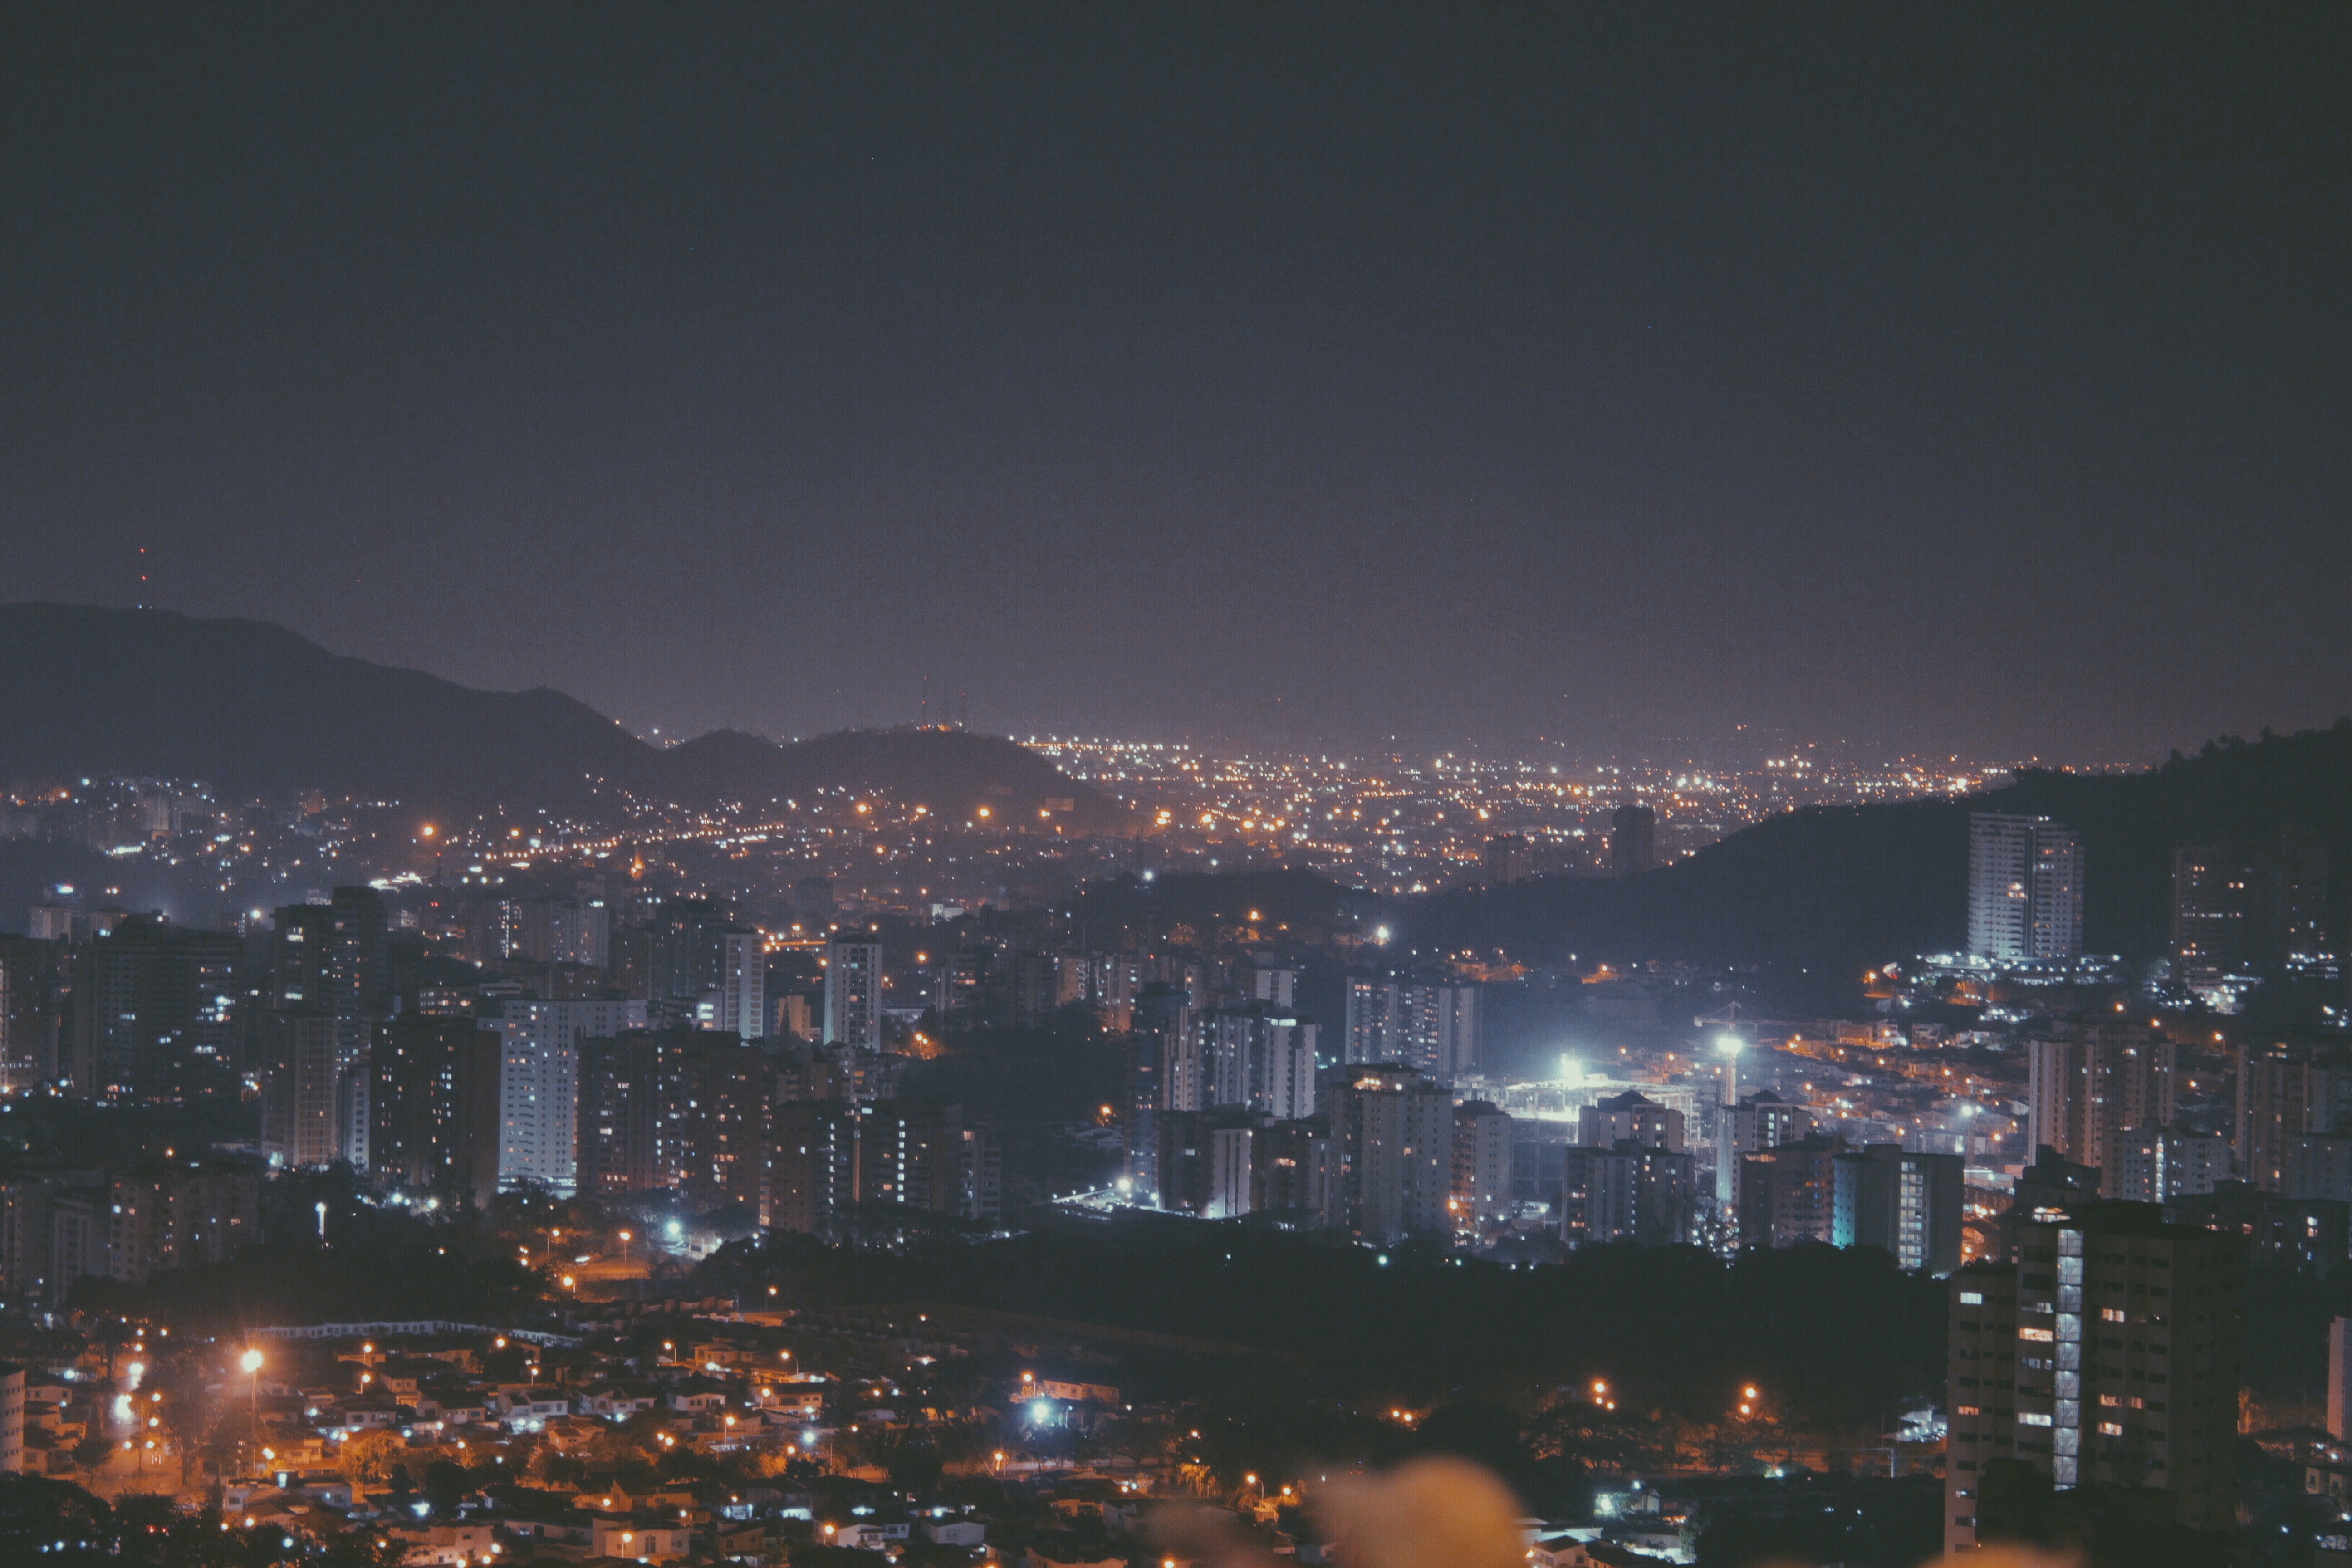
horizon, skyline, street, night, view, dawn, city, skyscraper, urban, cityscape, panorama, downtown, dark, dusk, evening, scenic, metropolitan, illuminated, lights, buildings, metropolis, atmospheric phenomenon, human settlement, atmosphere of earth